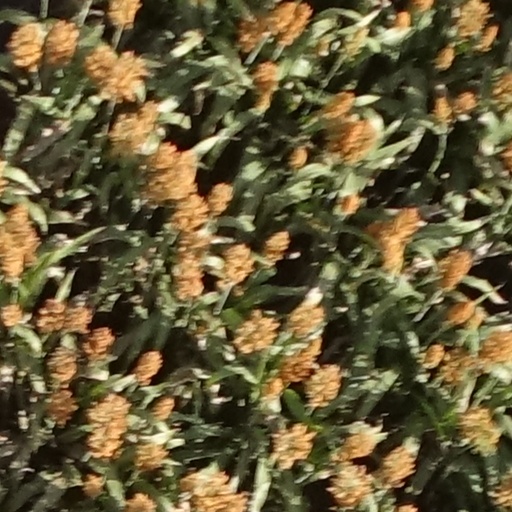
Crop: sorghum